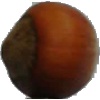
Label: nut_forest